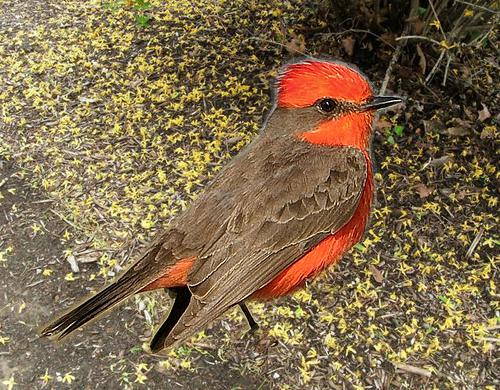
Bird species: Vermilion_Flycatcher
Bird type: landbird
Background: land